Poole

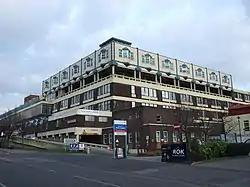
Poole Hospital is the trauma centre for East Dorset.

Poole's oldest football team is Poole Town F.C., a semi-professional team who play in the Southern Football League – the seventh tier of the English football league system. Established in 1880, the team has had erratic success at their level; they have never risen above non-League levels but once reached the third round of the FA Cup. They played at Poole Stadium until 1994 and have since settled at Tatnam Farm, sharing the school playing field with Oakdale Junior School. Poole's other football teams are Hamworthy United, formed in 1970, and play in the Wessex Premier League, and the amateur team Poole Borough F.C. who play in the Dorset Premier League. Poole is one of the largest towns in England without a professional football team.